Salute to the Marines

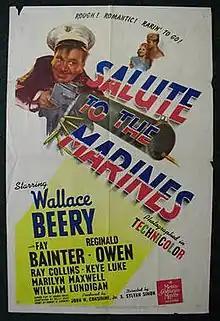
Theatrical release poster

Salute to the Marines is a 1943 World War II war film drama in Technicolor from MGM, produced by John W. Considine Jr., directed by S. Sylvan Simon, and starring Wallace Beery. The film co-stars Fay Bainter, Reginald Owen, Ray Collins, Keye Luke, and Marilyn Maxwell. Beery's older brother Noah Beery, Sr. also appears in the film, which is set in the Philippines just prior to the beginning of the Pacific War.